Xicomecoatl

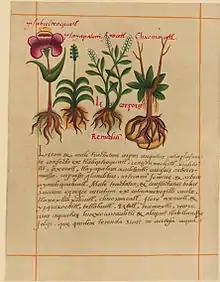
Several plants described in the "Libellus de Medicinalibus Indorum Herbis". Chicomácatl is the last one on this page (left to right).

Bernal Díaz del Castillo refers to the ruler of Cempoala as "Fat Cacique" in his book "Historia verdadera de la conquista de la Nueva España" (True history of the conquest of New Spain), due to his physical aspect. He was described as being overwhelmingly corpulent by the Spaniards, and was likely tall. Díaz del Castillo writes: